C. J. Mosley (defensive lineman)

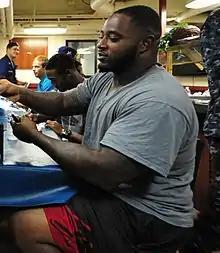
Mosley in 2012

Calvin Michael Mosley Jr. (born August 6, 1983) is an American former professional football defensive tackle. He was selected by the Minnesota Vikings in the sixth round of the 2005 NFL draft. He played college football at Missouri. He also played for the New York Jets, Cleveland Browns, Jacksonville Jaguars, Detroit Lions and Miami Dolphins.